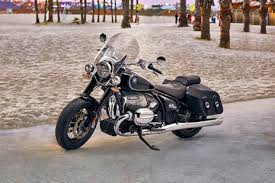
Vehicle type: Motorcycles